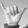
ASL letter: Y